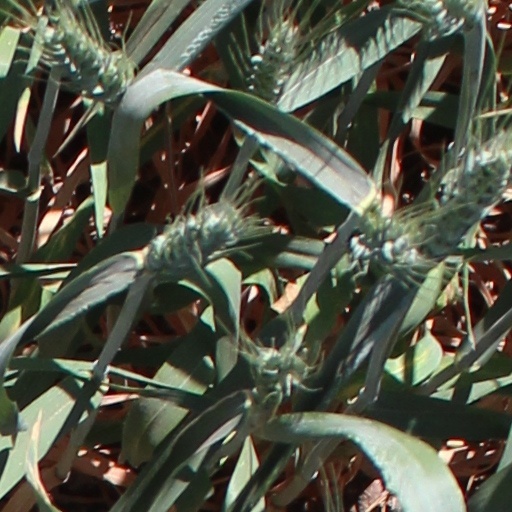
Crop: wheat